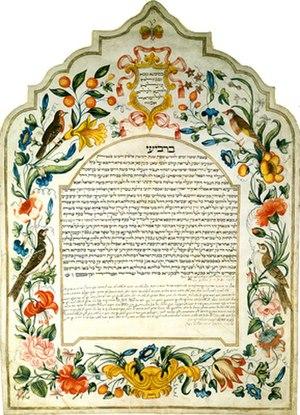
Morpurgo est le nom d'une famille juive austro-italienne, originaire de Marbourg en Styrie mais plus probablement de Maribor - anciennement Marburg an der Drau en Autriche -, ces deux villes étant connues sous le nom de « Marburg » ou « Marburgo », dont la famille a pris le nom en italien lorsque les juifs ont eu l'obligation de choisir des noms de famille.
La présence de Juifs à Ancône remonte au moins au Xᵉ siècle. La ville abrite ainsi l'une des plus anciennes communautés juives d'Italie.
La ketouba est un contrat de mariage juif.